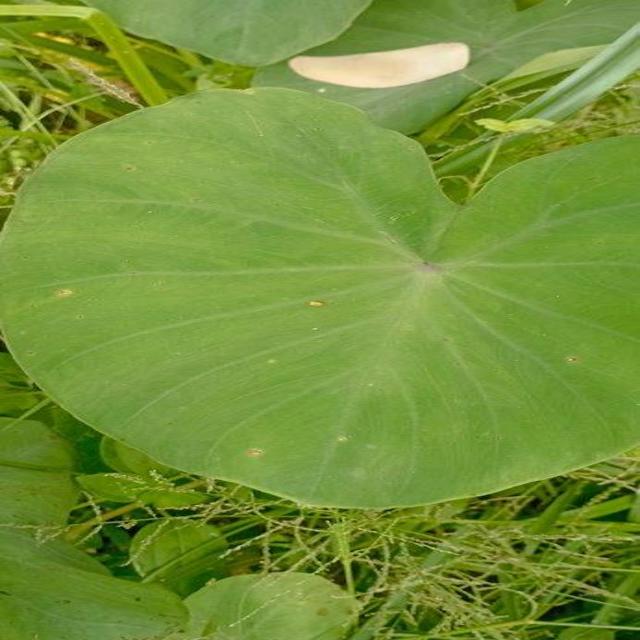
Label: Healthy